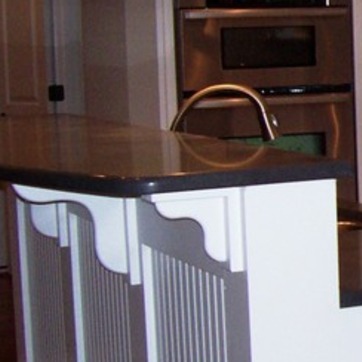
Material: polishedstone